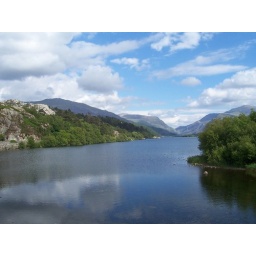
beautiful lake in the mountains of north wales